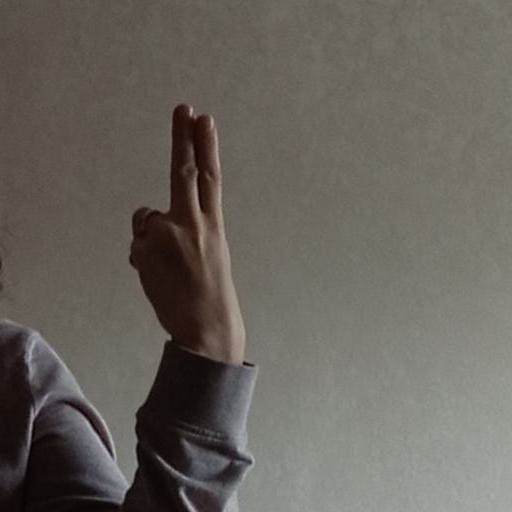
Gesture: two_up_inverted